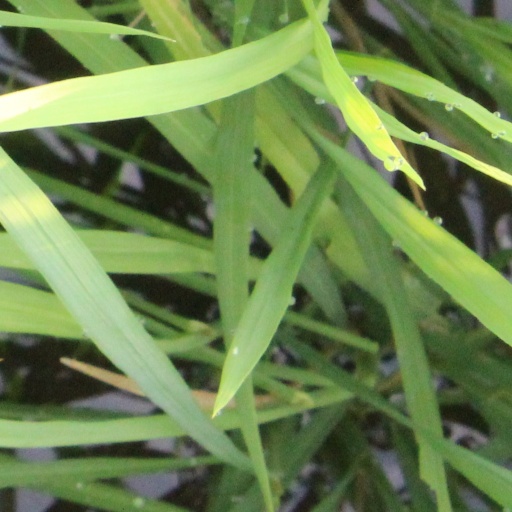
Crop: rice